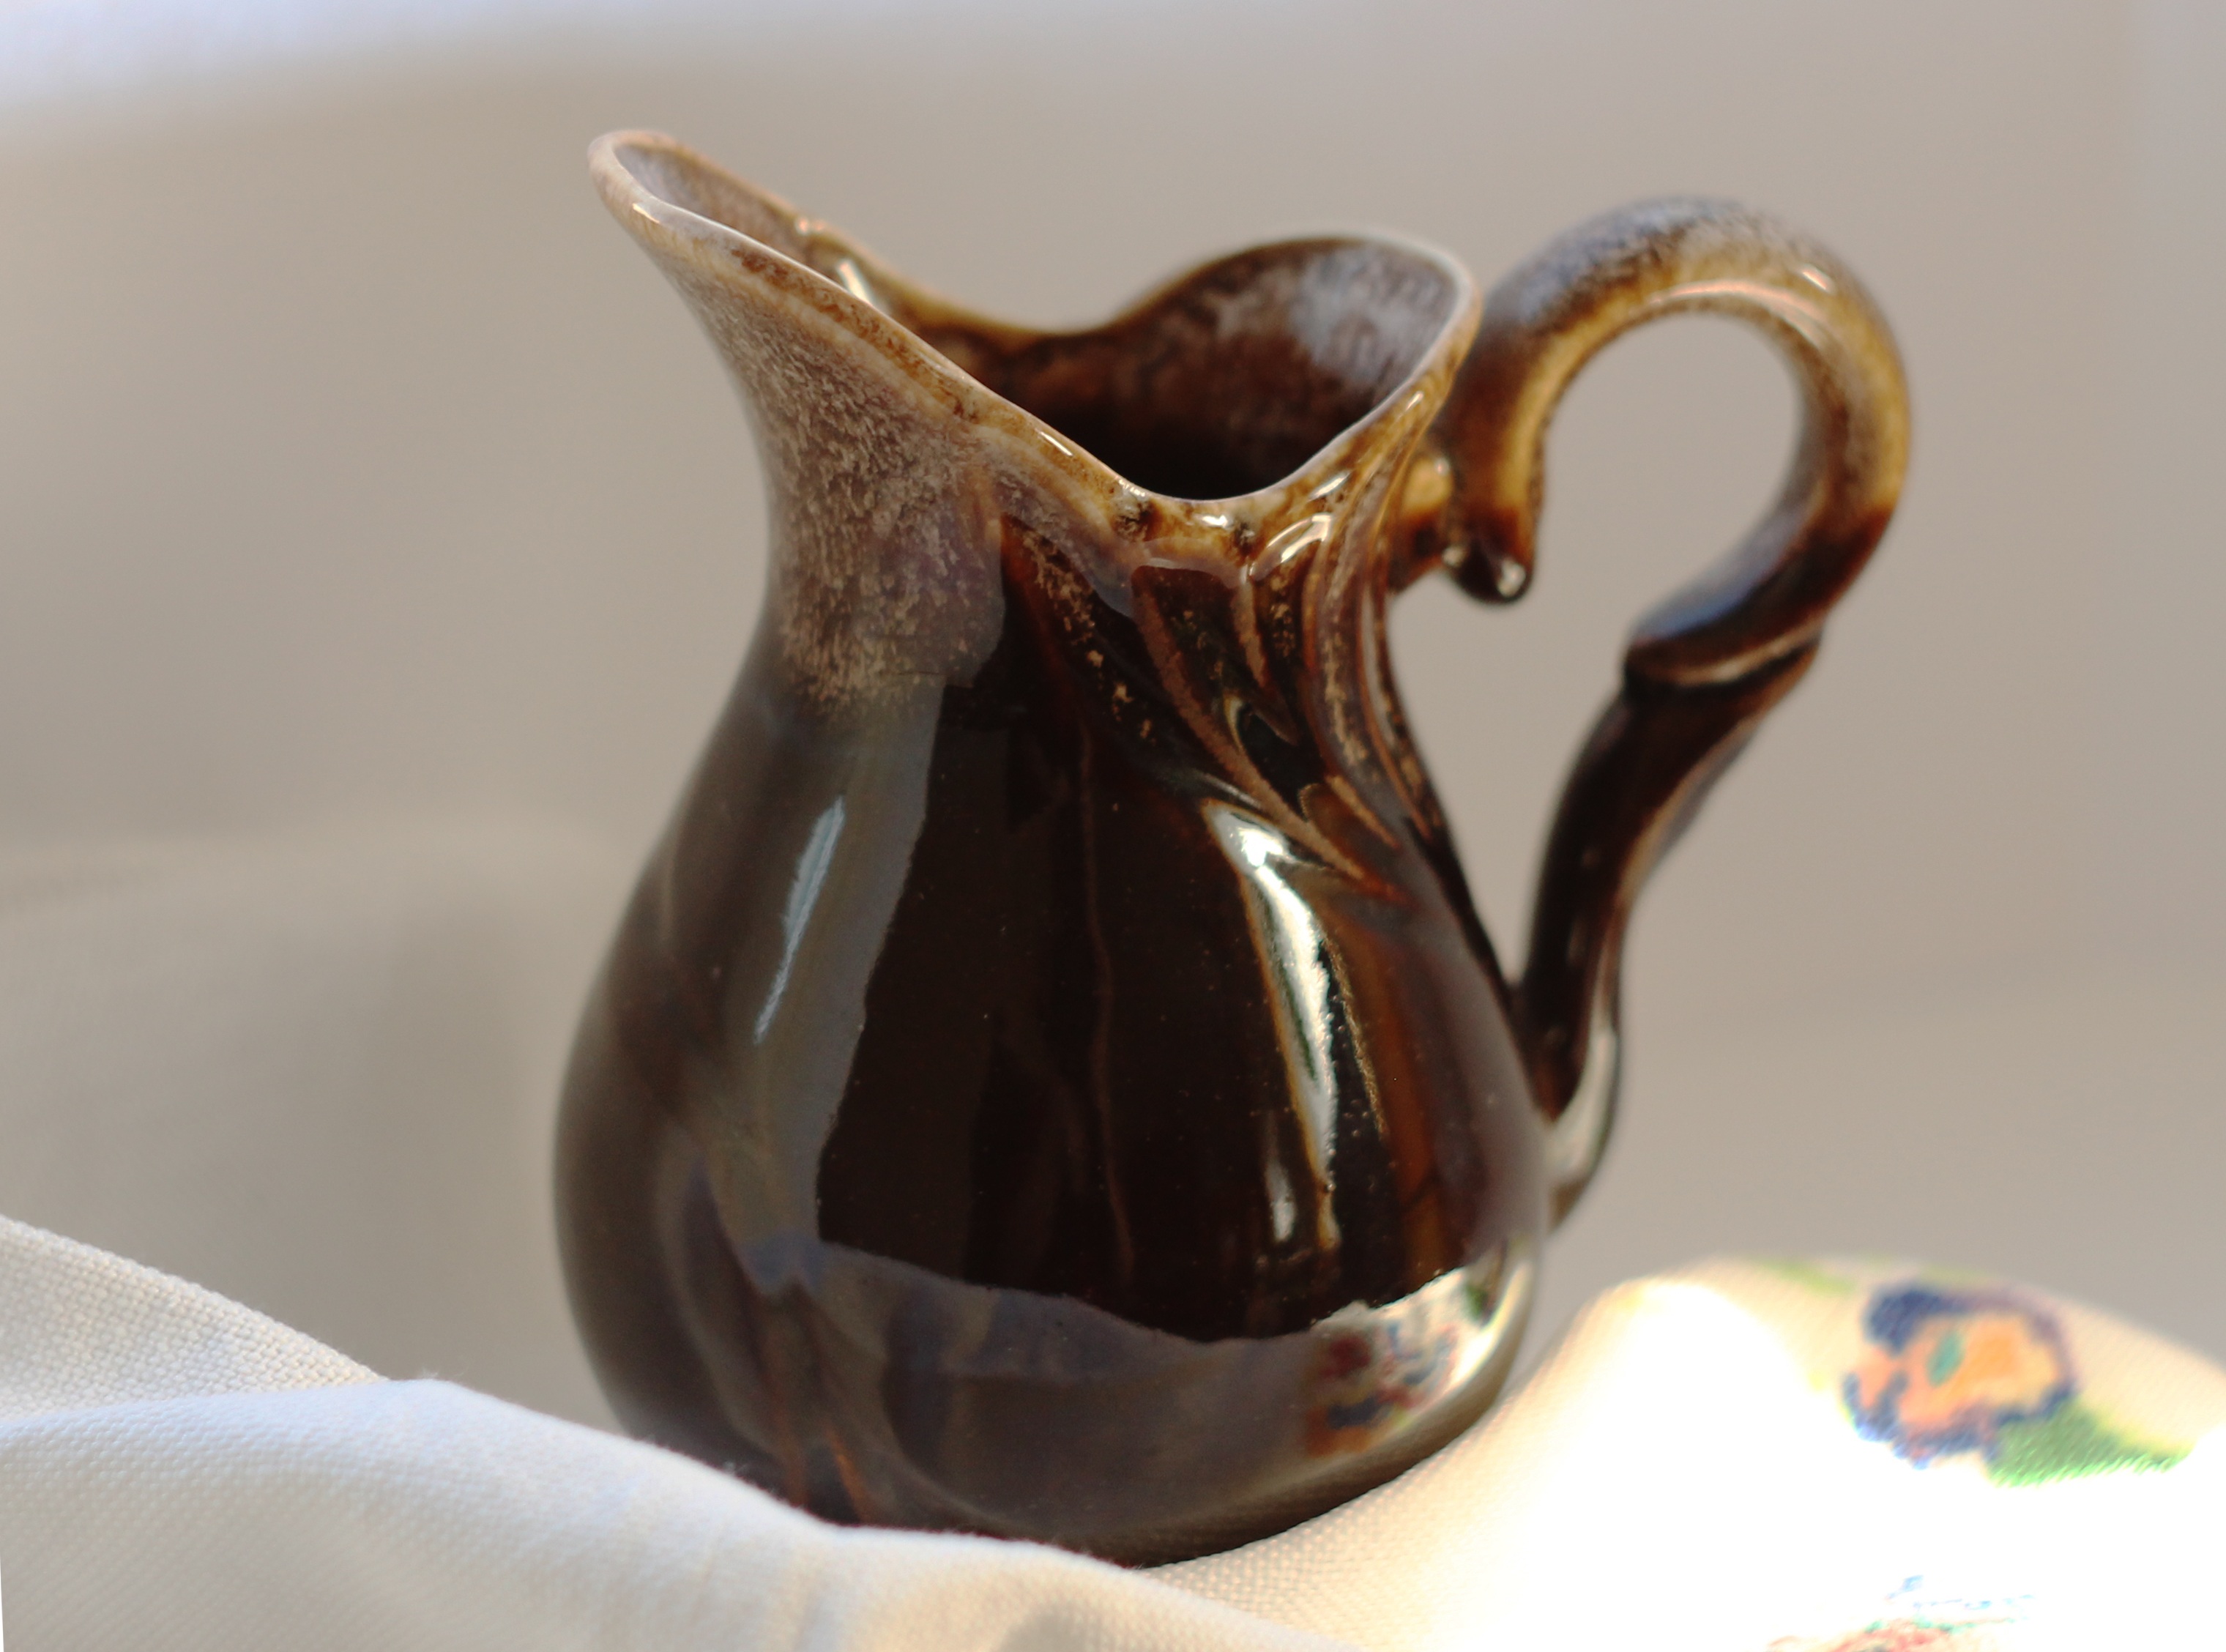
glass, teapot, cup, vase, decoration, ceramic, brown, kitchen, pottery, tableware, material, jug, art, pitcher, porcelain, crockery, drinkware, serveware